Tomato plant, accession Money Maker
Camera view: horizontal (90 deg, fisheye); turntable rotation: 150 degrees
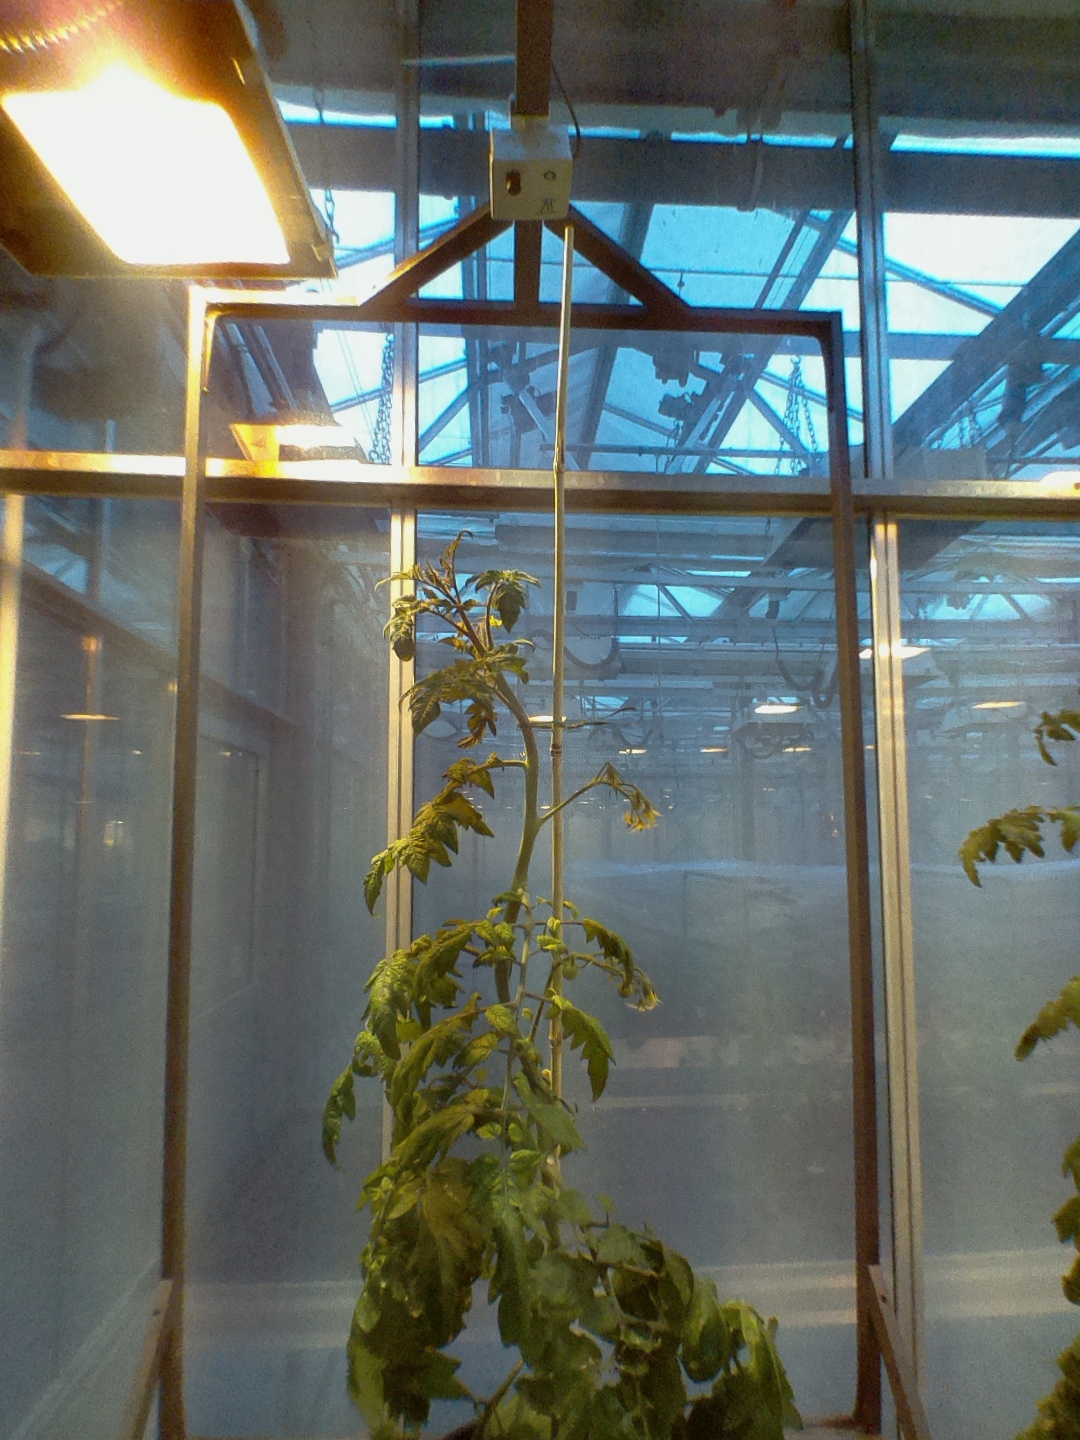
BBCH growth stage 70: Fruits at the main stem or branches visibles